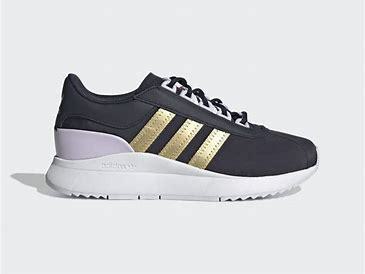
Brand: Adidas
Model: SL Andridge